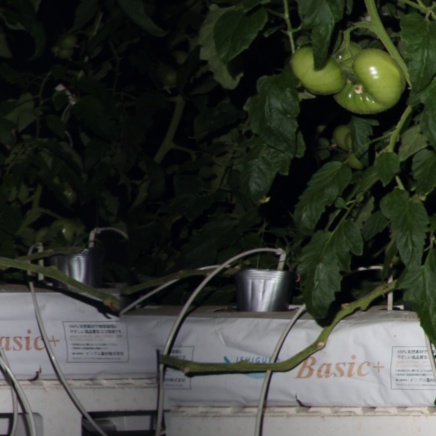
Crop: tomato